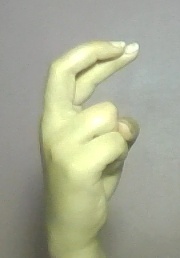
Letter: zay